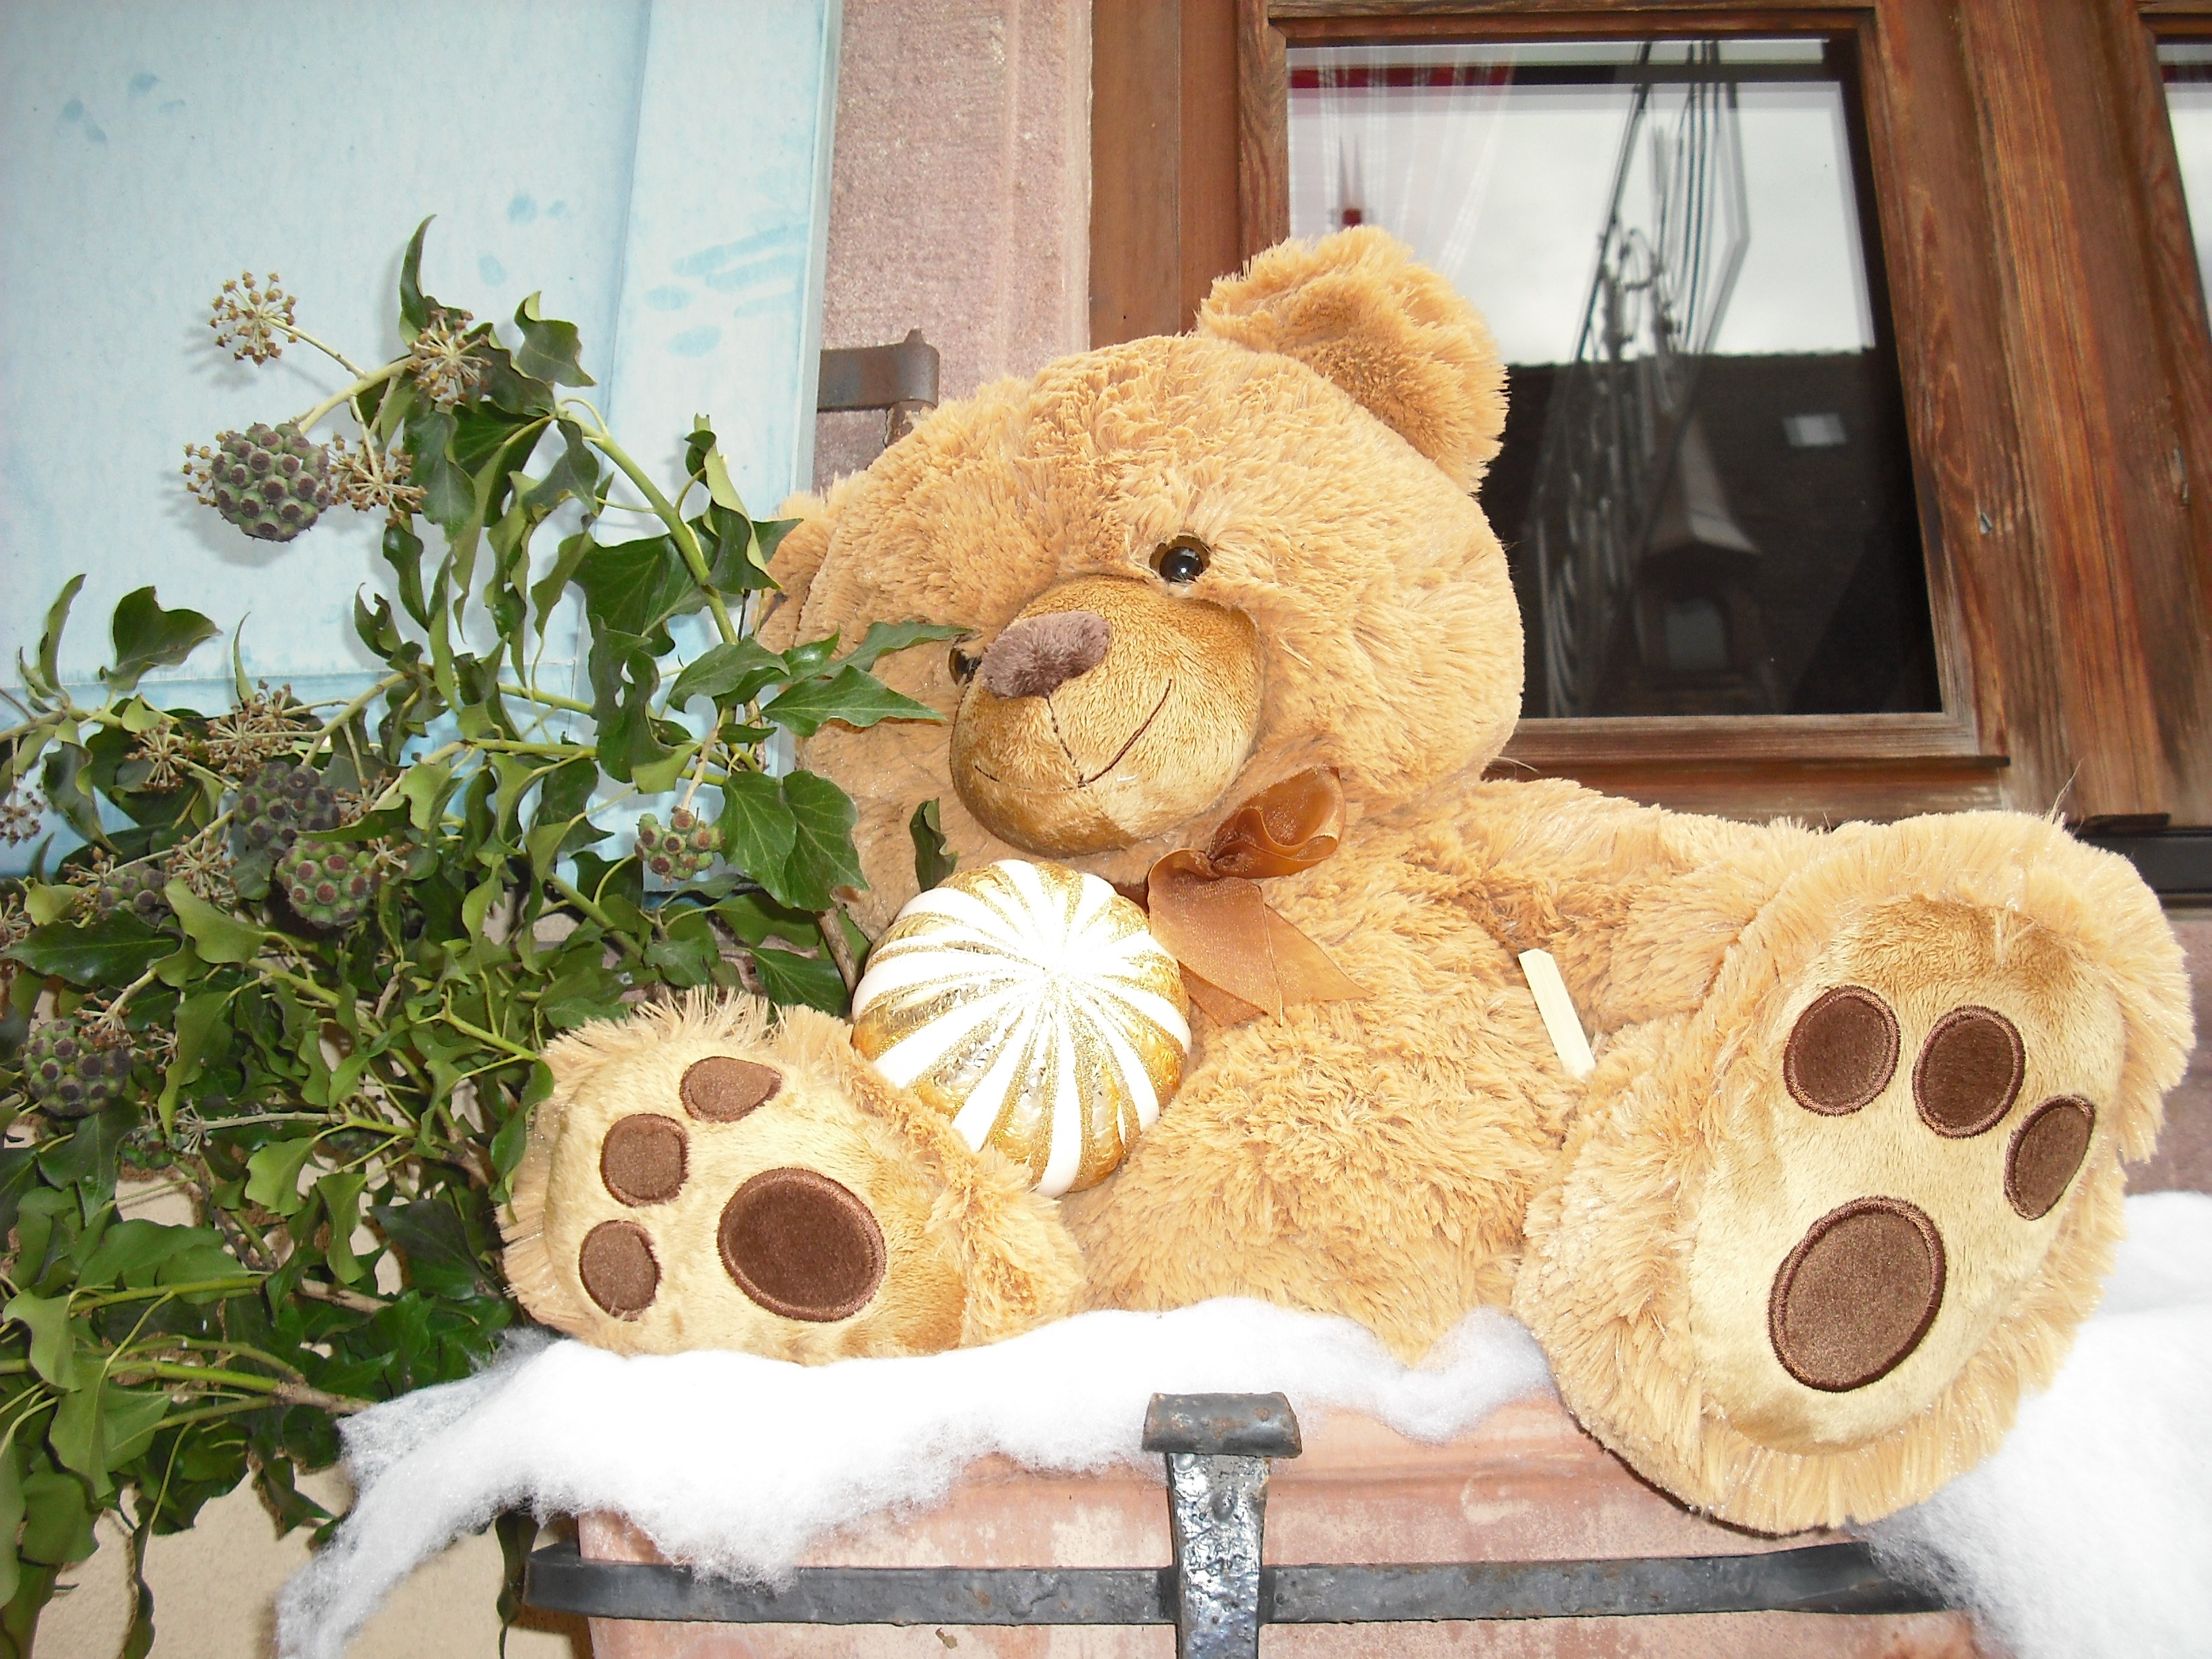
decoration, toy, teddy bear, textile, plush, alsace, stuffed toy, bear plush, alsatian christmas